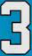
Number: 3